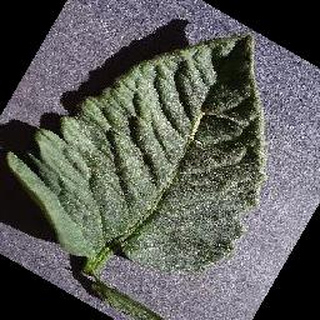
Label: healthy_tomato